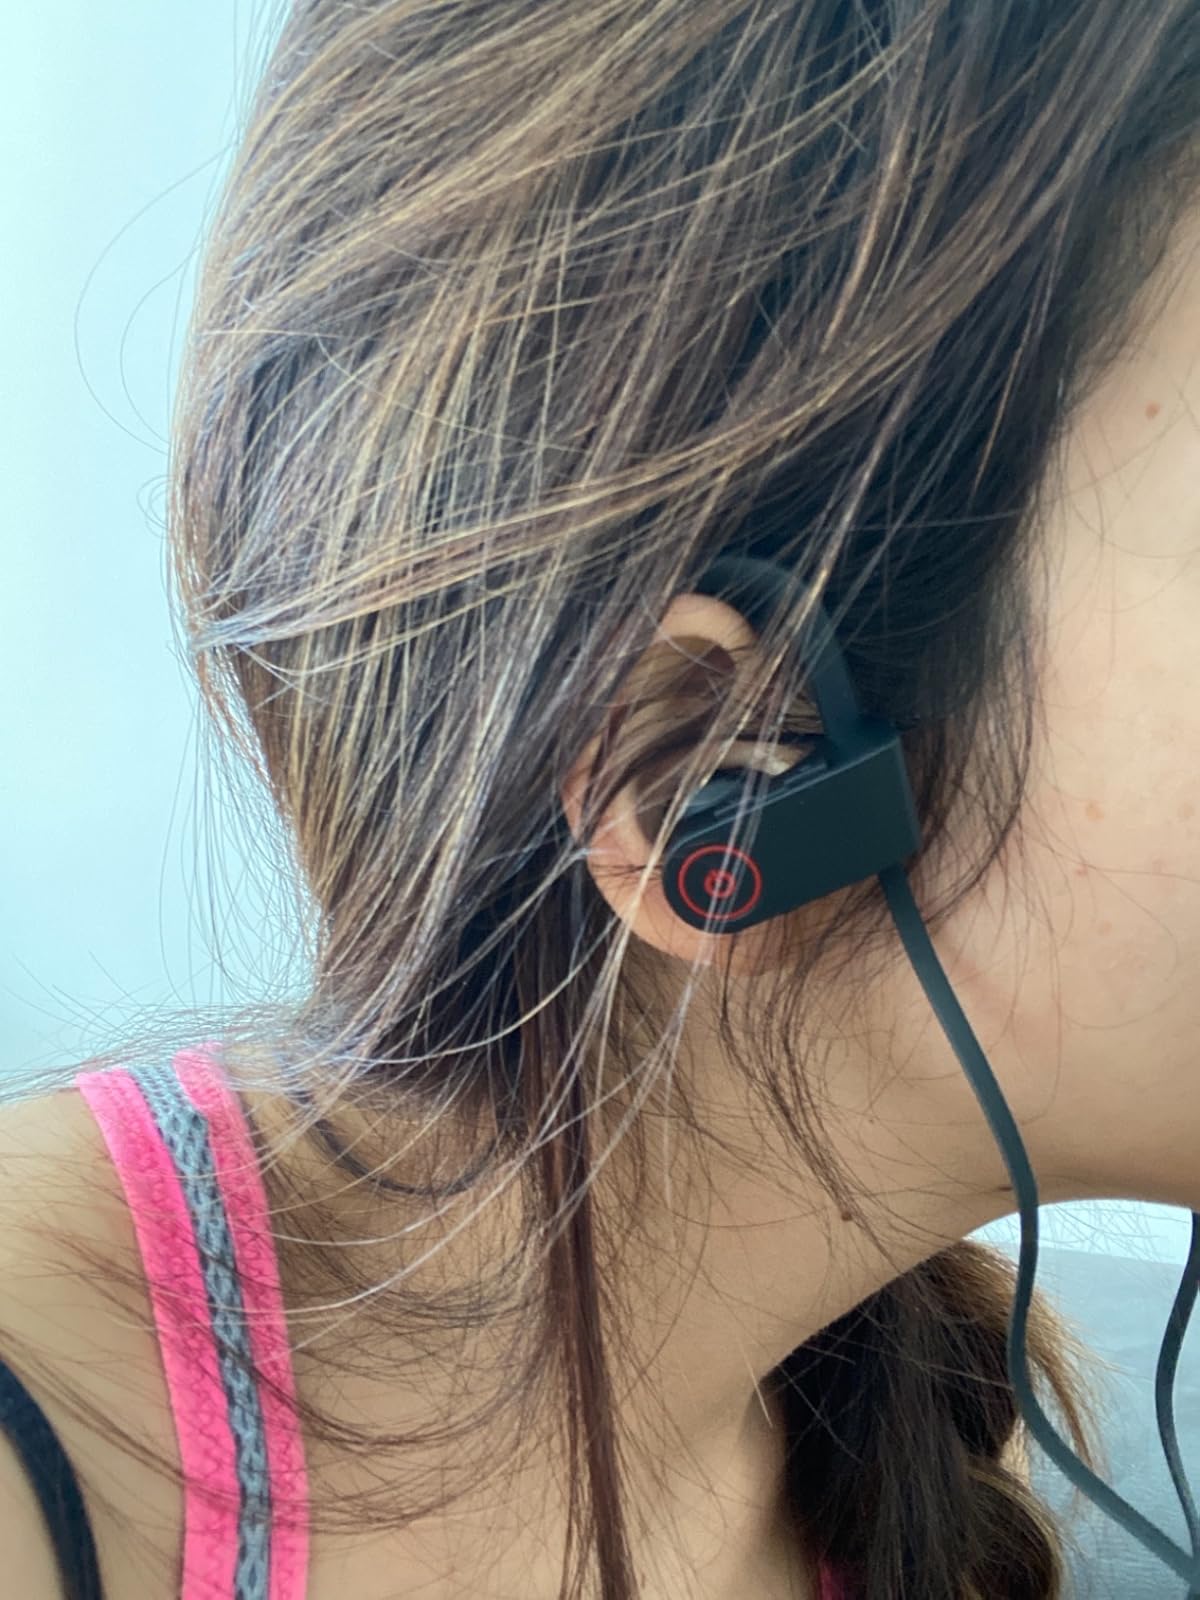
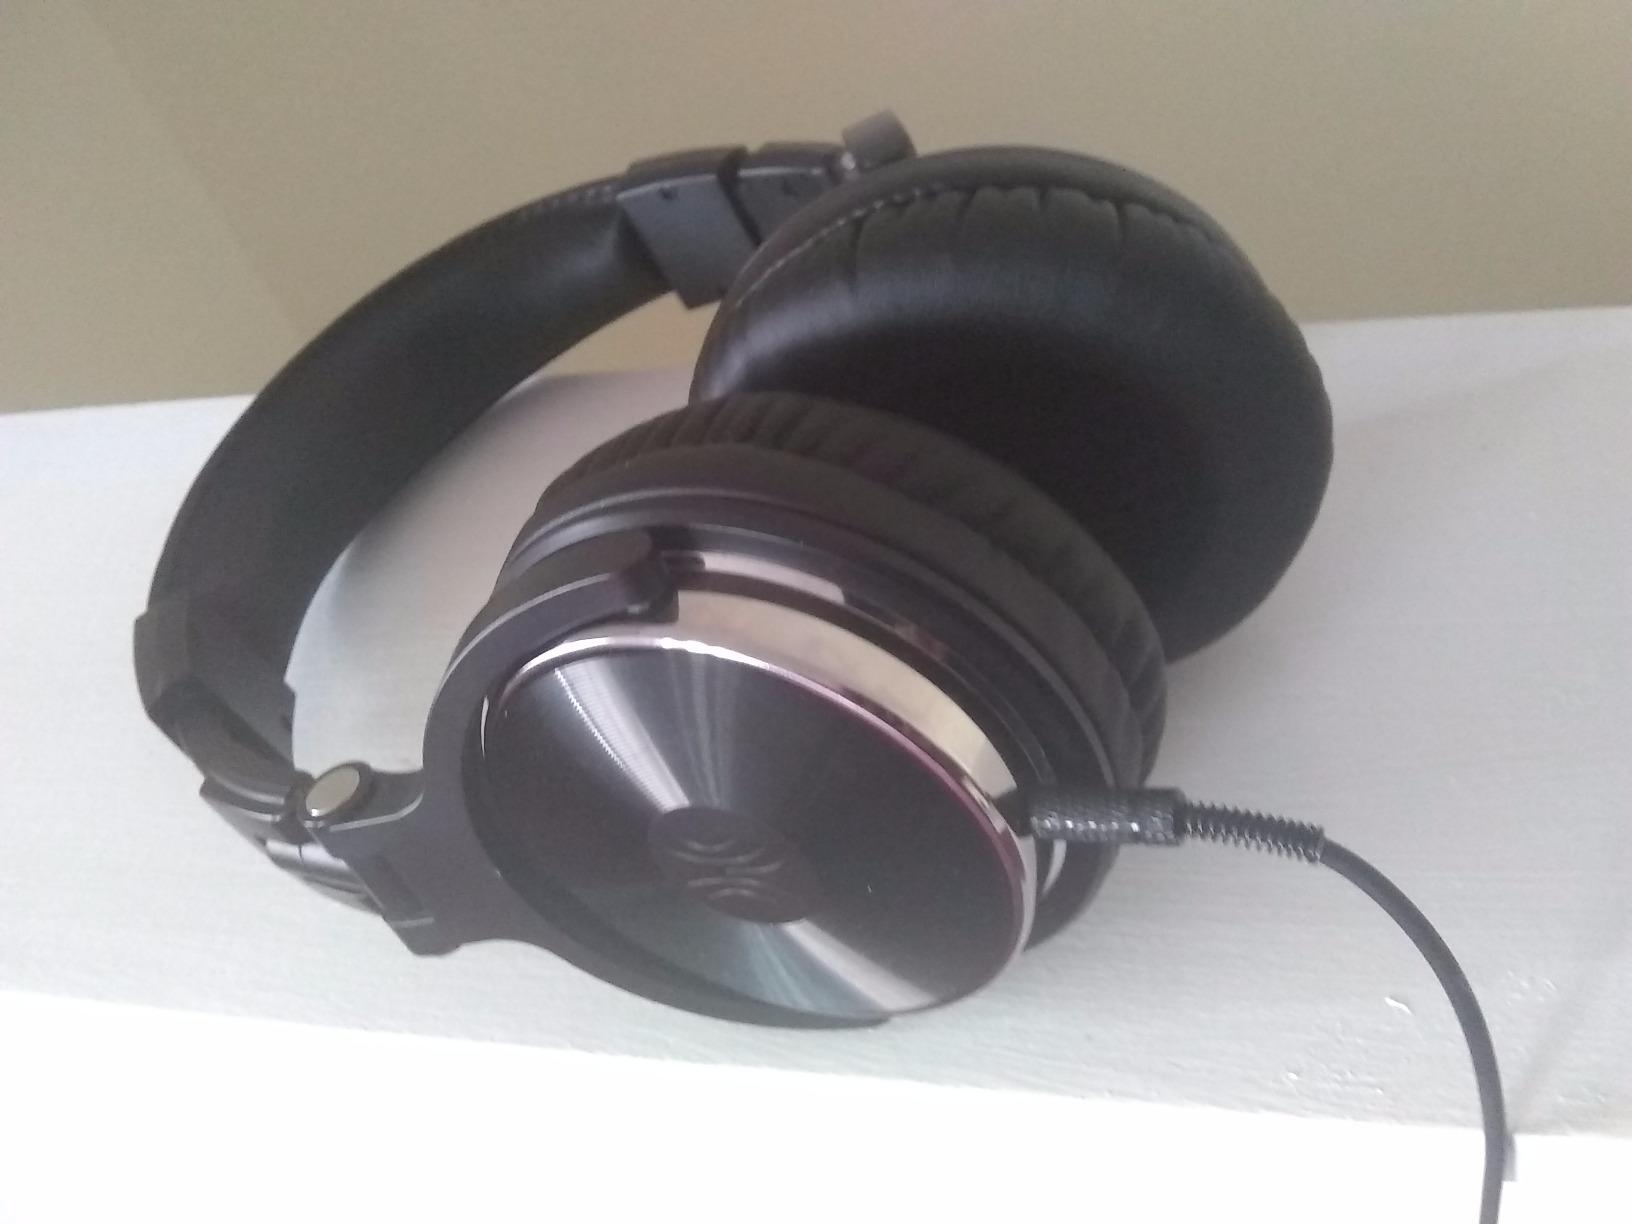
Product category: headphones
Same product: no